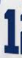
Number: 1